Torches of Freedom

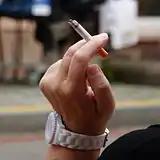
The "Torches of Freedom" idea saw a resurgence in the 1990s far beyond the borders of America, where tobacco advertising was now becoming increasingly restricted.

In the 1990s, tobacco companies continued to advertise cigarettes as "torches of freedom" as they sought to expand their markets around the world. Such brands as Virginia Slims continued to put forward the idea of modernity and freedom in new markets. The use of this imagery when advertising the cigarette has been specifically targeted at women in countries where women are gaining more equality and liberation.